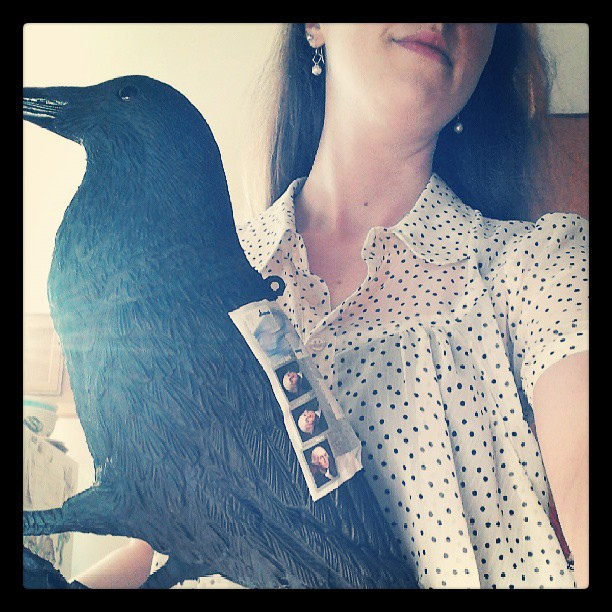
user: Given an image and a question. Answer the question in a short answer. Question: What type of bird is she holding? Short Answer:
assistant: crow